Westport, Massachusetts

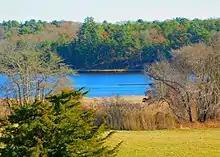
Fall foliage on the Westport River, 2019

Winter: Seasonal effects begin in mid-December and end in mid-March. The snowiest times of the winter season are in January and February. Temperatures average highs in the 30s and lows in the 20s. The coldest time of the year in Westport occurs during January, in which residents can see temperature plummet into the teens and single digits.